Laurence Leboucher

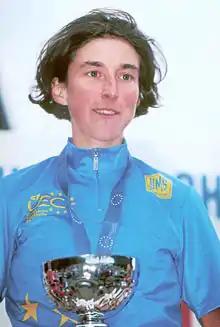
Winner of the cross-country event at the 1998 European Mountain Bike Championships

Laurence Leboucher (born 22 February 1972 in Alençon, Orne) is a French professional cross-country mountain bike and cyclo-cross racer. She is a three-time Olympian and two-time world cyclo-cross champion.